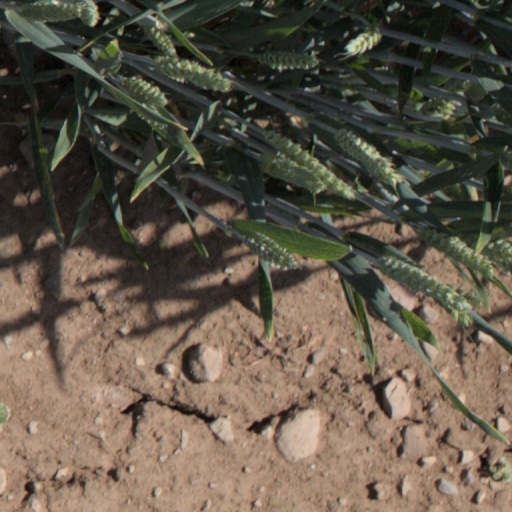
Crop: wheat